Ethnic groups in Baltimore

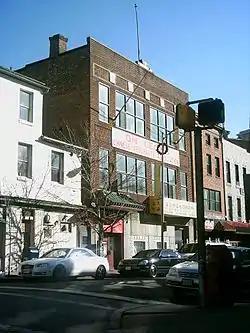
Chinatown, Baltimore, November 2008

Around 75,000 Ethiopian Americans reside in Maryland. Of those, between 30,000 and 50,000 live in Greater Baltimore. The population generally works as small business owners, cab drivers, beauticians and medical technicians. It is represented by the Ethiopian Community Center in Baltimore Inc. (ECCB), which provides educational and support services to the city's Ethiopian residents.